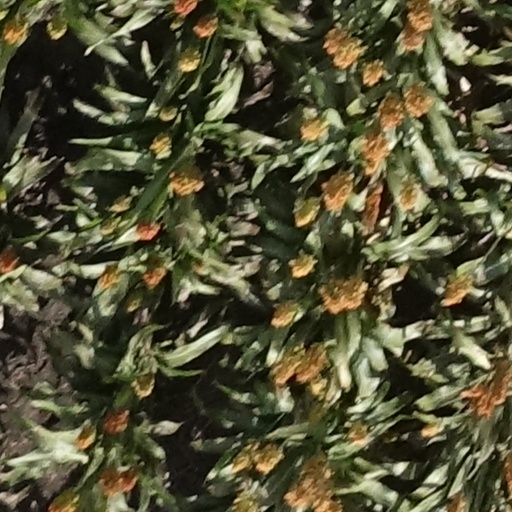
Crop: sorghum